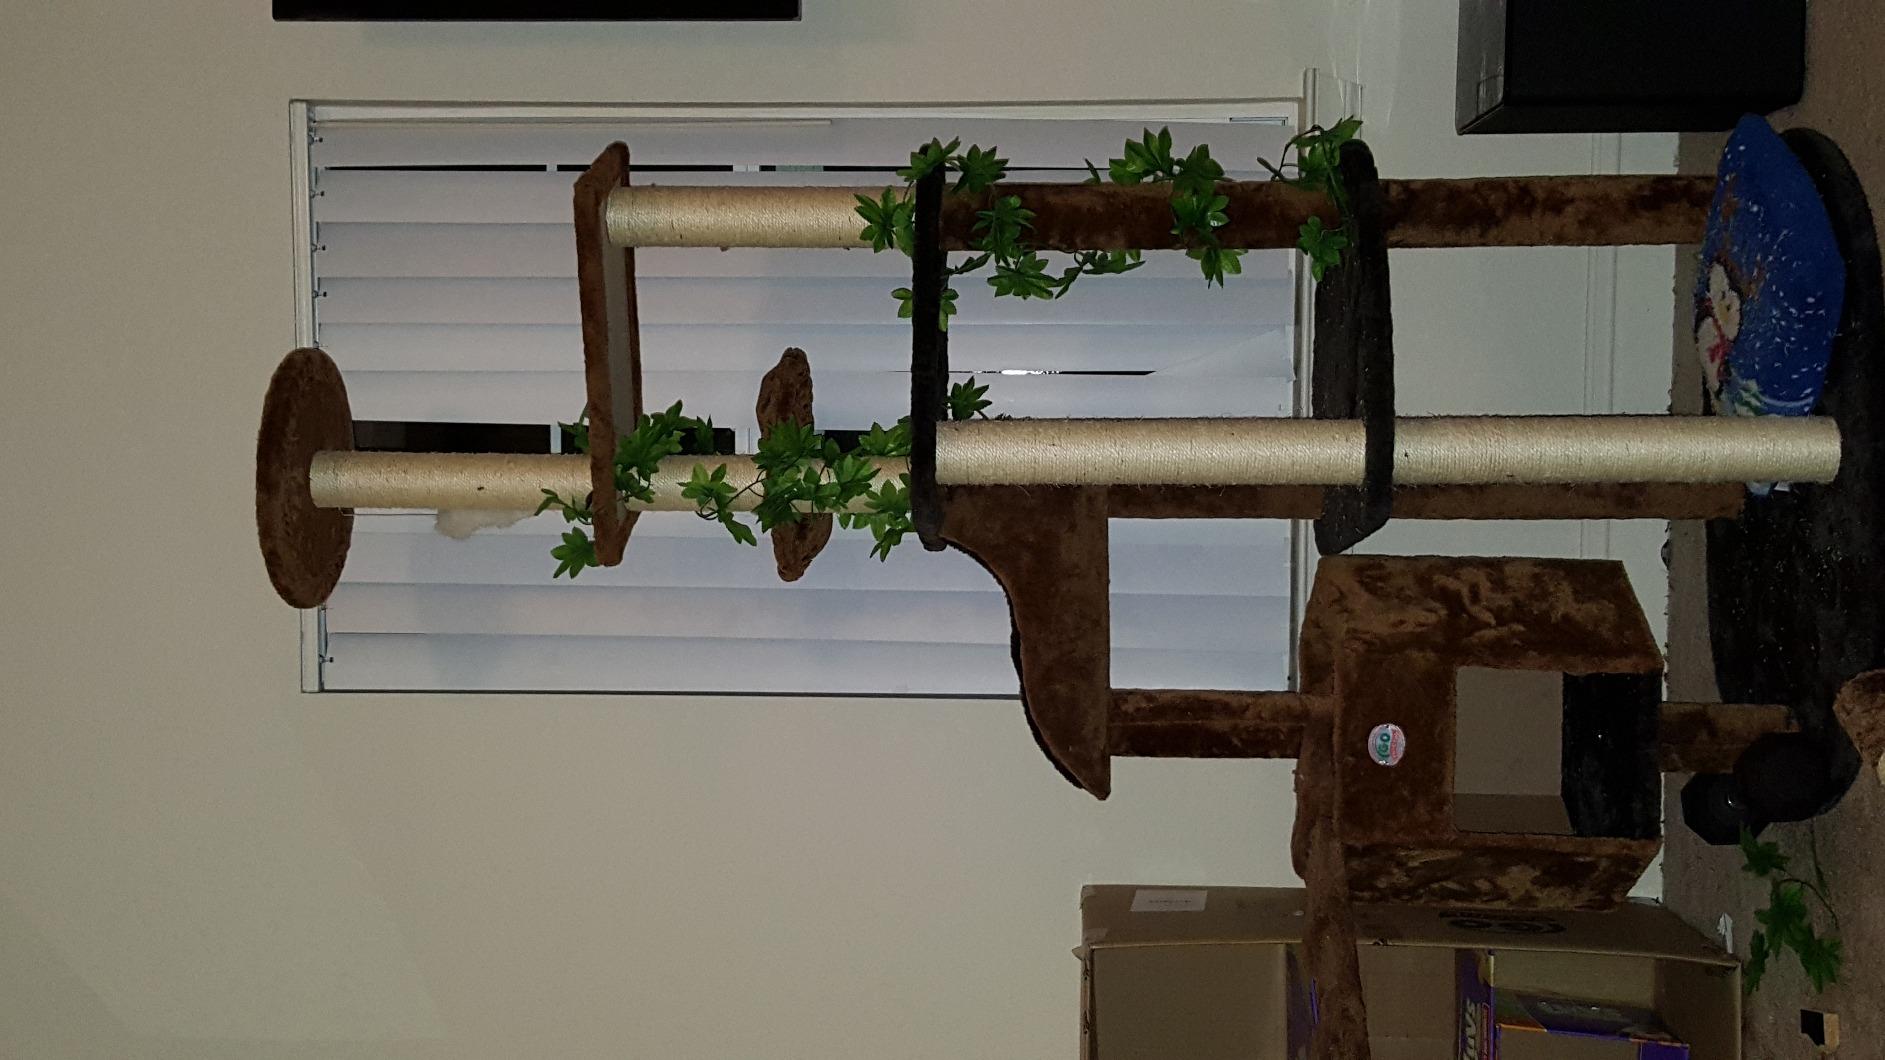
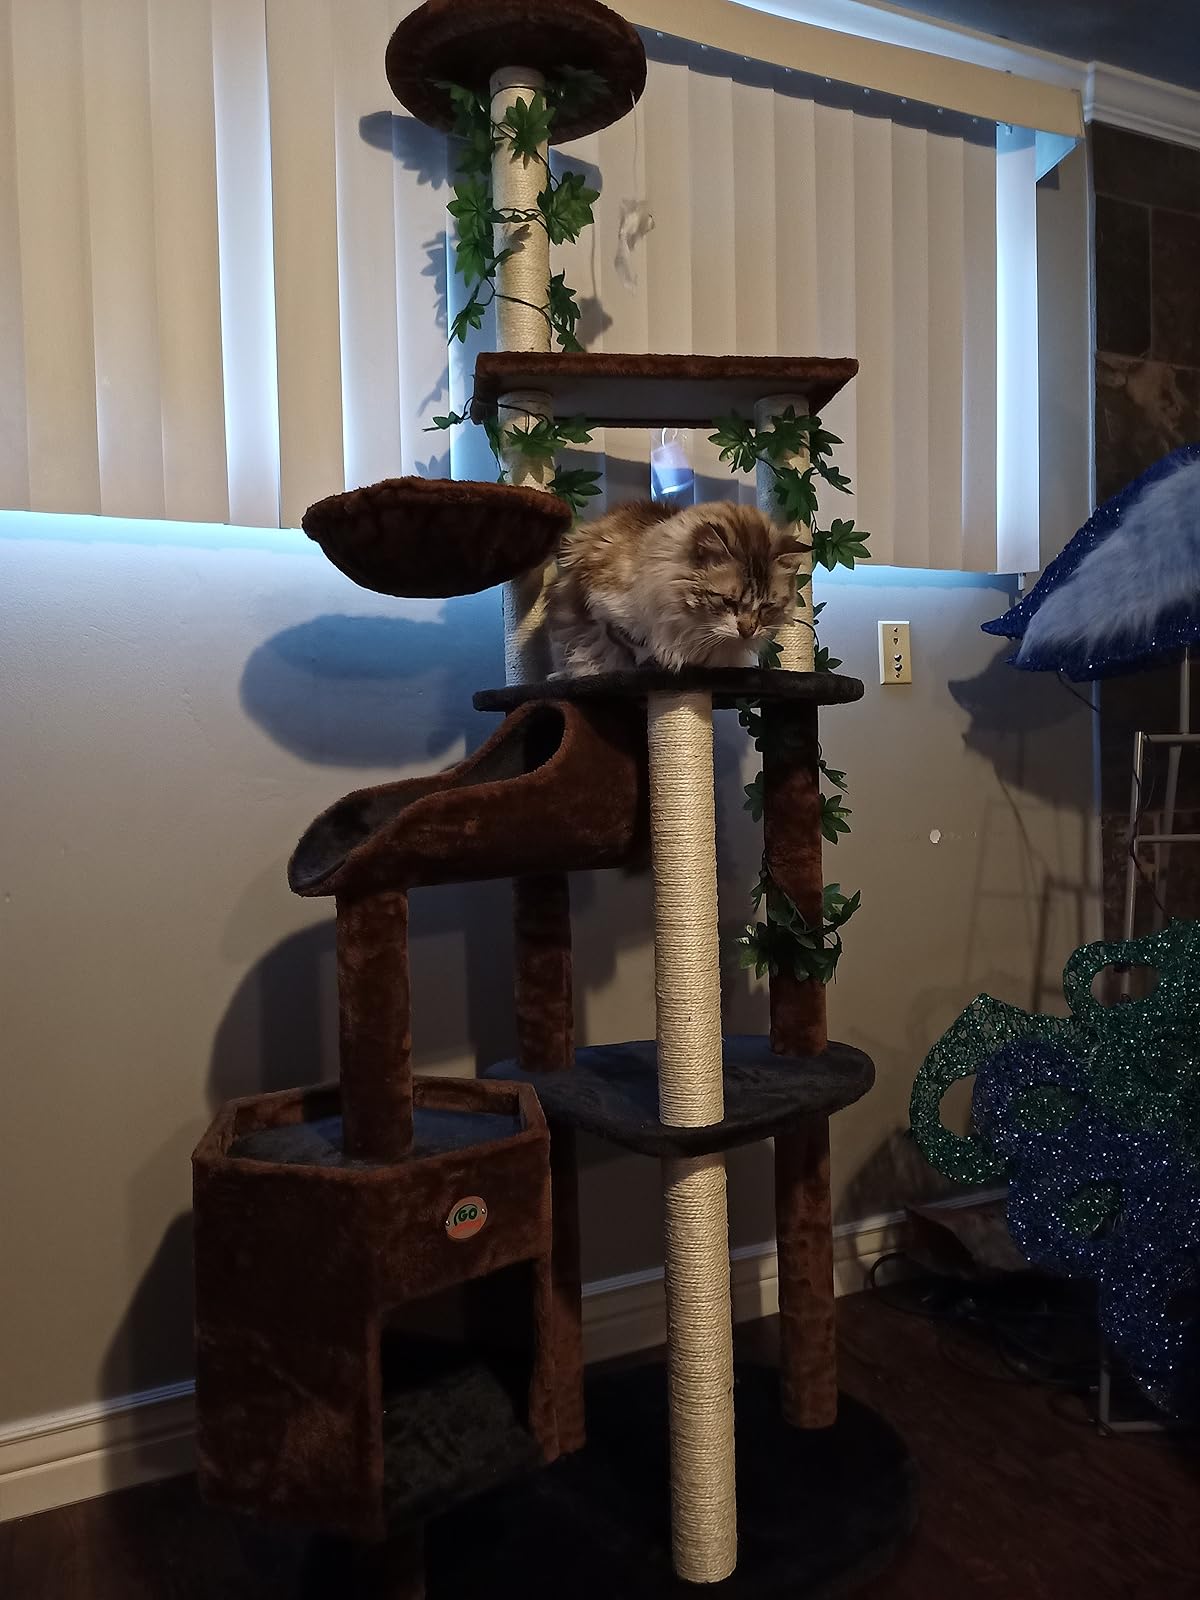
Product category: items_cat tree
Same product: yes